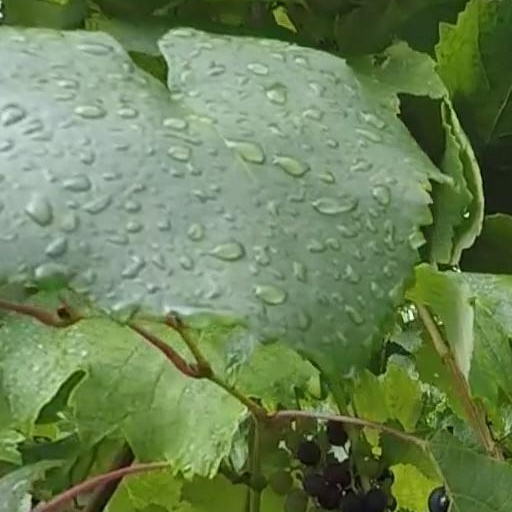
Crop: grape